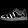
Label: Sandal